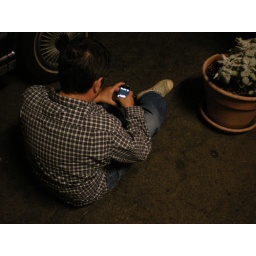
After ordering Pat's phone ended up under a car and he ended up on the ground.